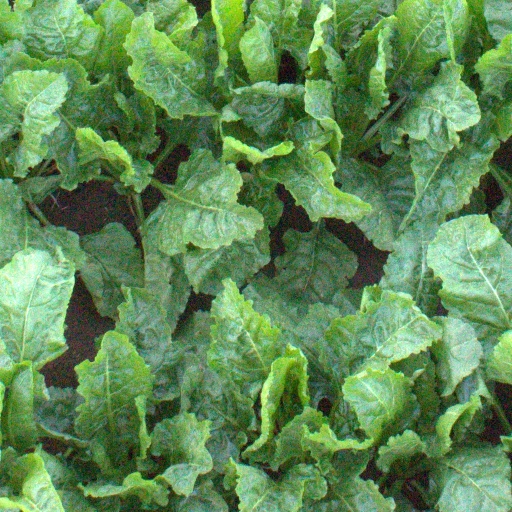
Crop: sugar beet